Wyaralong Dam

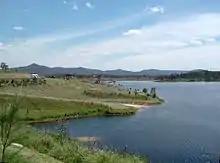
Picnic area and boat ramp

The construction was tendered under an alliance contract. In this type of contract risks and rewards are shared by all the proponents including designers constructors and the owner. Queensland Dam Consortium won the tender for the dam's construction, and the Alliance was formed from their members which included Macmahon Construction as the lead contractor, Hydro Tasmania, Snowy Mountains Engineering Corporation, Paul Rizzo and Associates (USA), ASI Contractors (USA) and Queensland Water Infrastructure the special purpose vehicle created by the Queensland Government owner to deliver the project. The Alliance contract for dam construction was for a little over 100 million. However it was widely reported that the building costs for the dam would total 333 million. The latter figure includes the cost of the Bromelton Offpeak Storage Project, Cedar Grove Weir and the reconstruction of a length of the Boonah to Beaudesert Road.